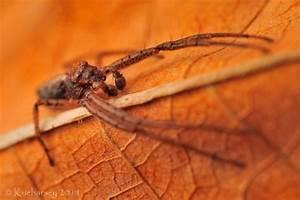
spider